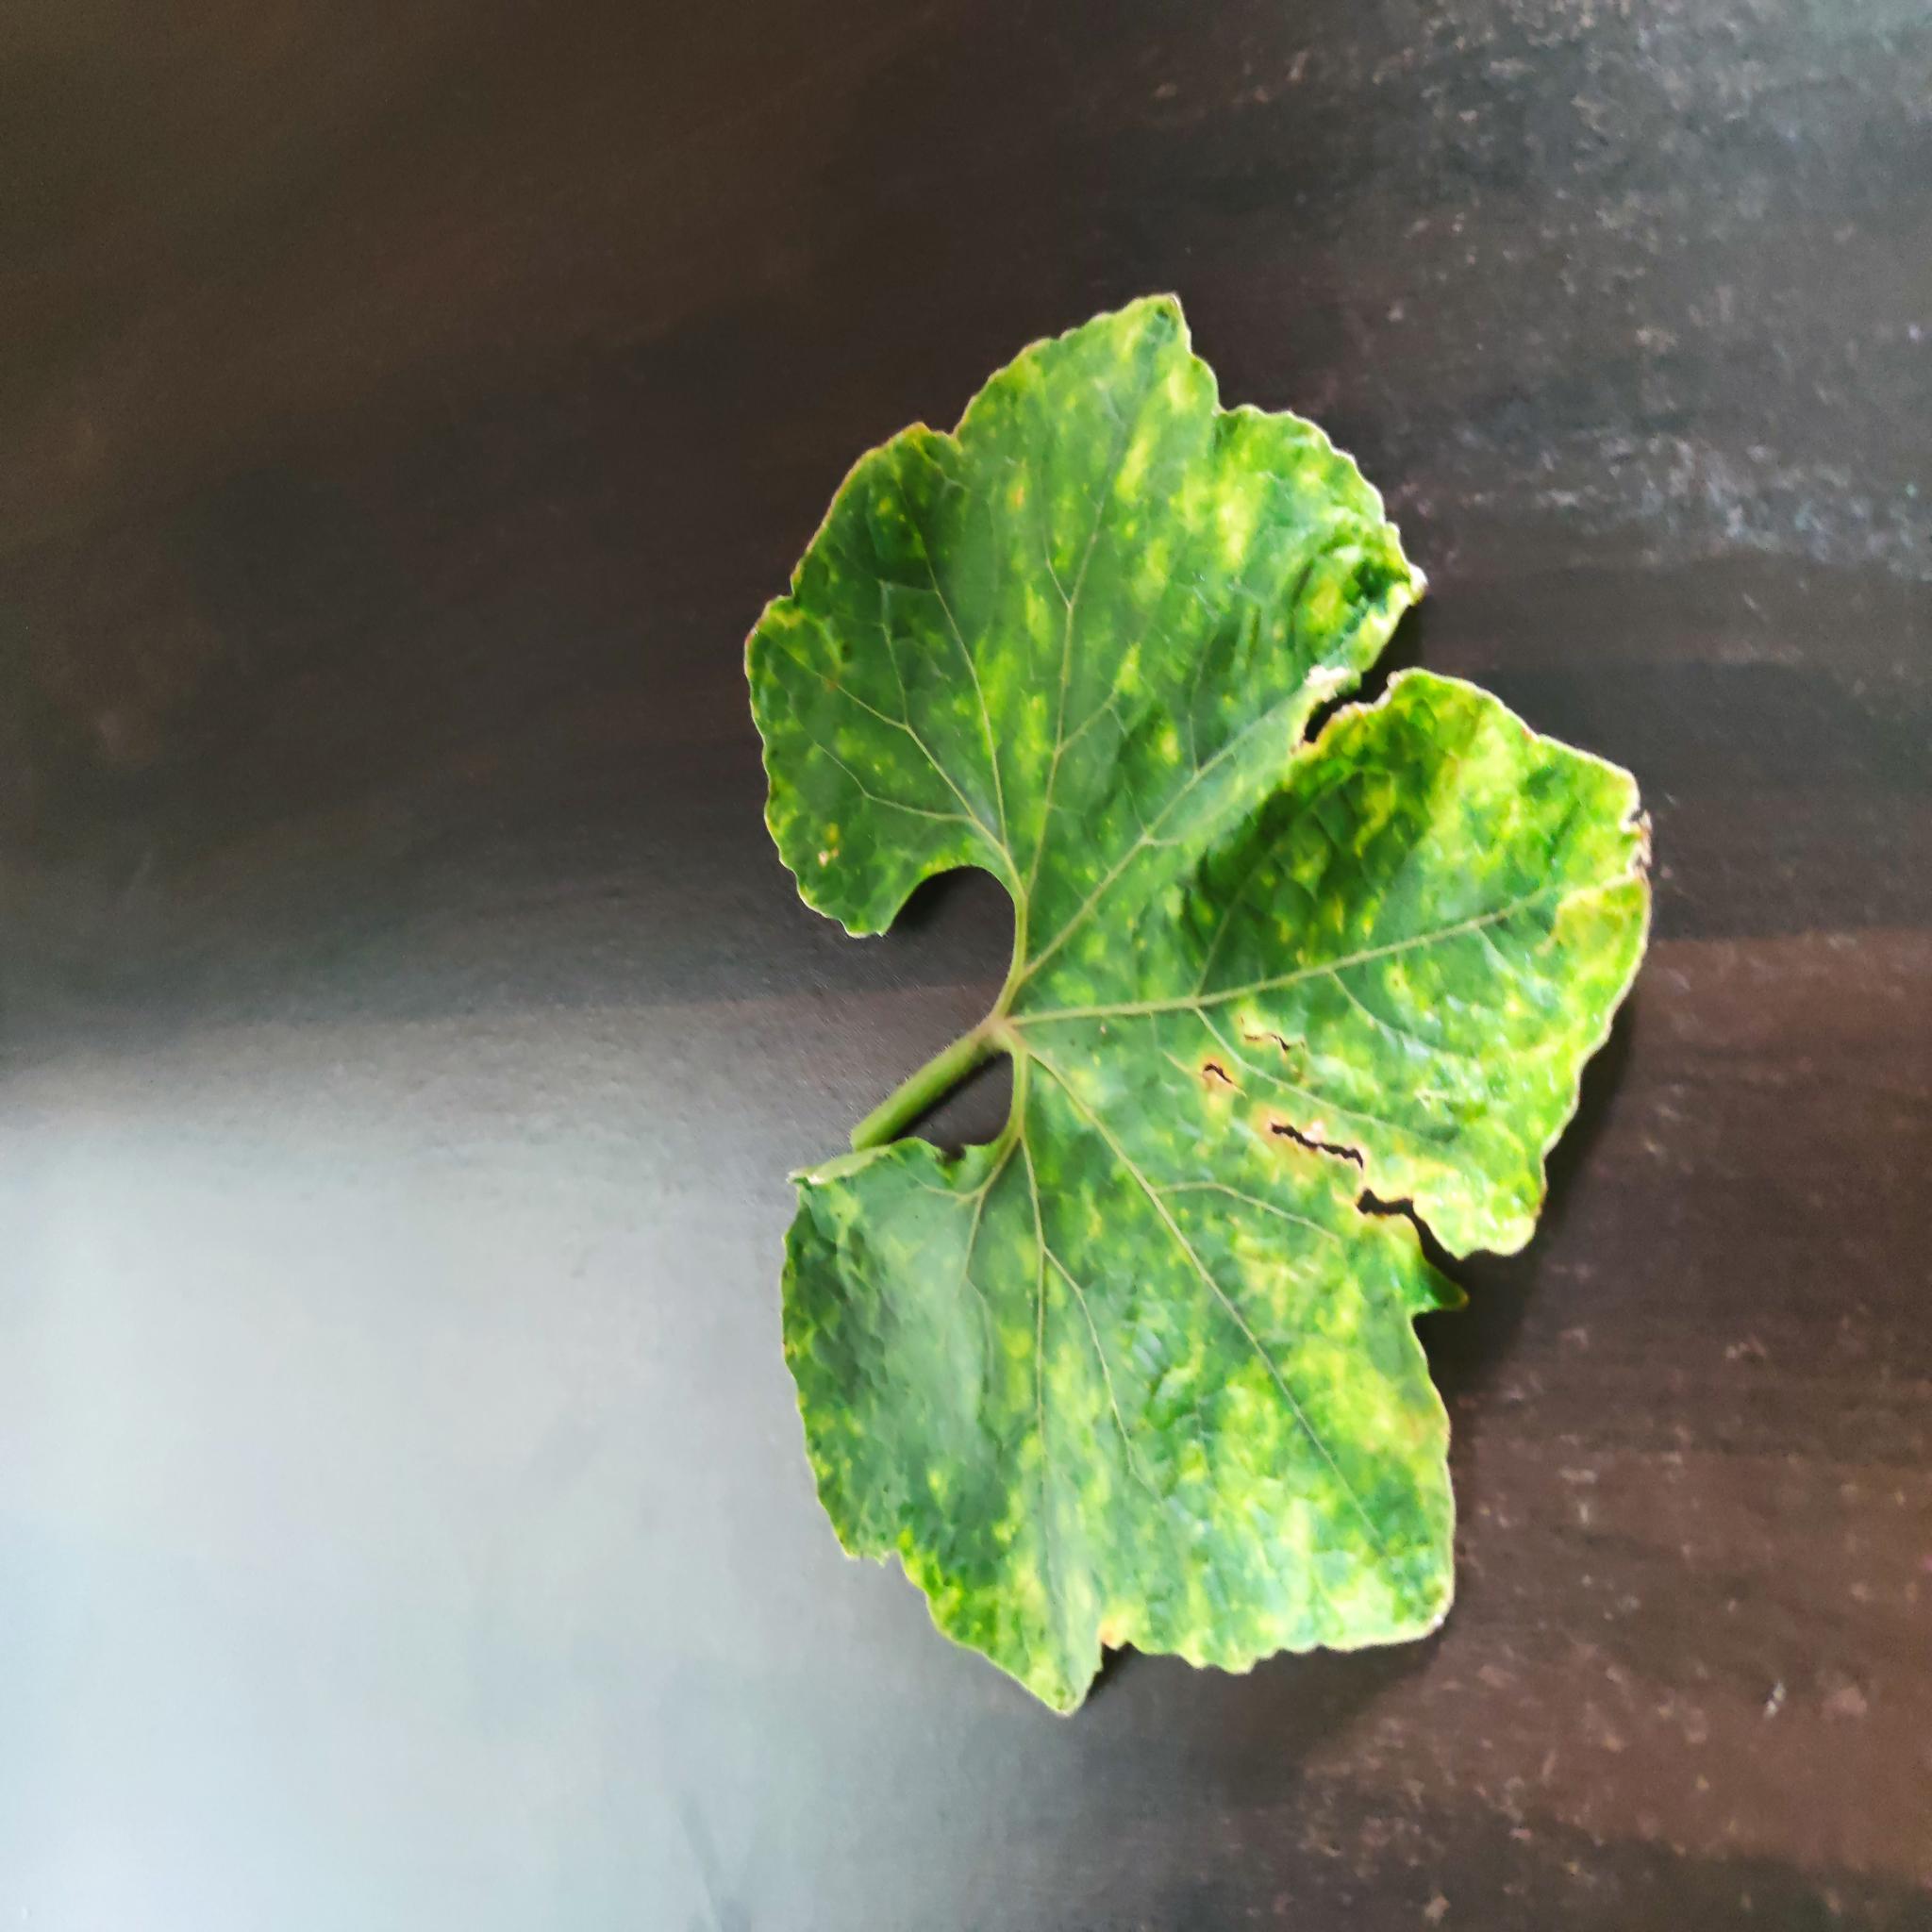
Label: Downy mildew